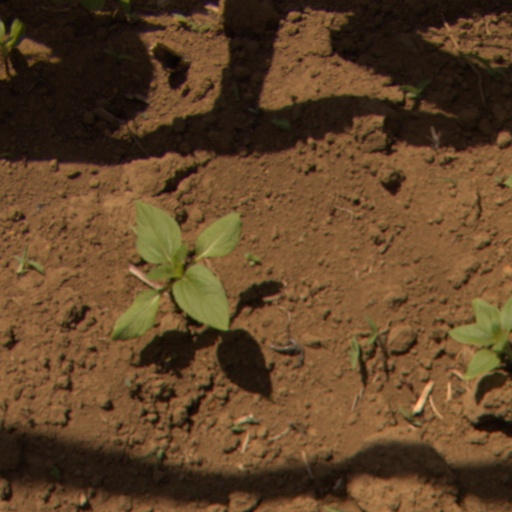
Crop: Jerusalem artichoke